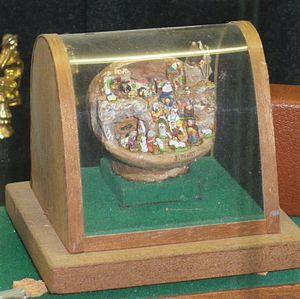
plus petite crèche du monde, dans une coquille de noix
Une crèche provençale est une crèche de Noël comportant des personnages traditionnels de la Provence, les santons et s'inspirant de la vie locale et dont l'invention date du XVIIIᵉ siècle.